Burma Valley, Zimbabwe

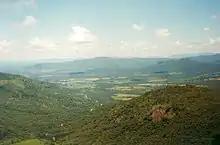
Burma Valley, Zimbabwe

Burma Valley is a low-lying area on the border between Zimbabwe and Mozambique, located southeast of the Bvumba Mountains. The main tarred road from Mutare leads through the mountains, reaching communal farmlands of Chigodora and then passes down into Burma Valley.